Logan Paul

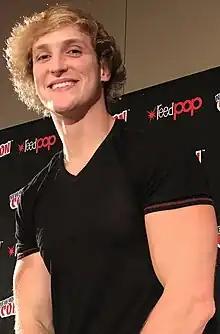
Paul in 2016

By the time Paul began attending college, his YouTube channel had attained a modest following via the platform Vine. He took classes in industrial engineering at Ohio University before dropping out in 2014 to pursue a career as a full-time social media entertainer in Los Angeles, moving into an apartment complex in the city with other Vine stars.